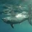
Label: shark